Volodymyr, Ukraine

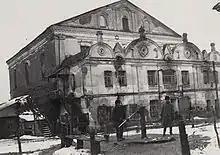
The Great Synagogue was set on fire by the Germans in 1942 and in the 1950s the remnants were completely razed by the Soviet regime.

Following the Molotov–Ribbentrop Pact between Nazi Germany and the Soviet Union, and the start of World War II, the city was occupied by Soviet forces on 19 September 1939. On 23 June 1941, at the start of the German invasion of the Soviet Union, the city was occupied by Germany and attached to the Reichskommissariat Ukraine, and immediately the Jewish community of 11,554 began to be persecuted. Between 1–3 September 1942, 25,000 Jews from the local area were shot at Piatydni. On 13 November 1942, the Germans killed another 3,000 Jews from the town near Piatydni. During World War II, a German concentration camp was located near the city. About 140 Jews returned to the city after the war but most later emigrated. By 1999, only 30 remained.